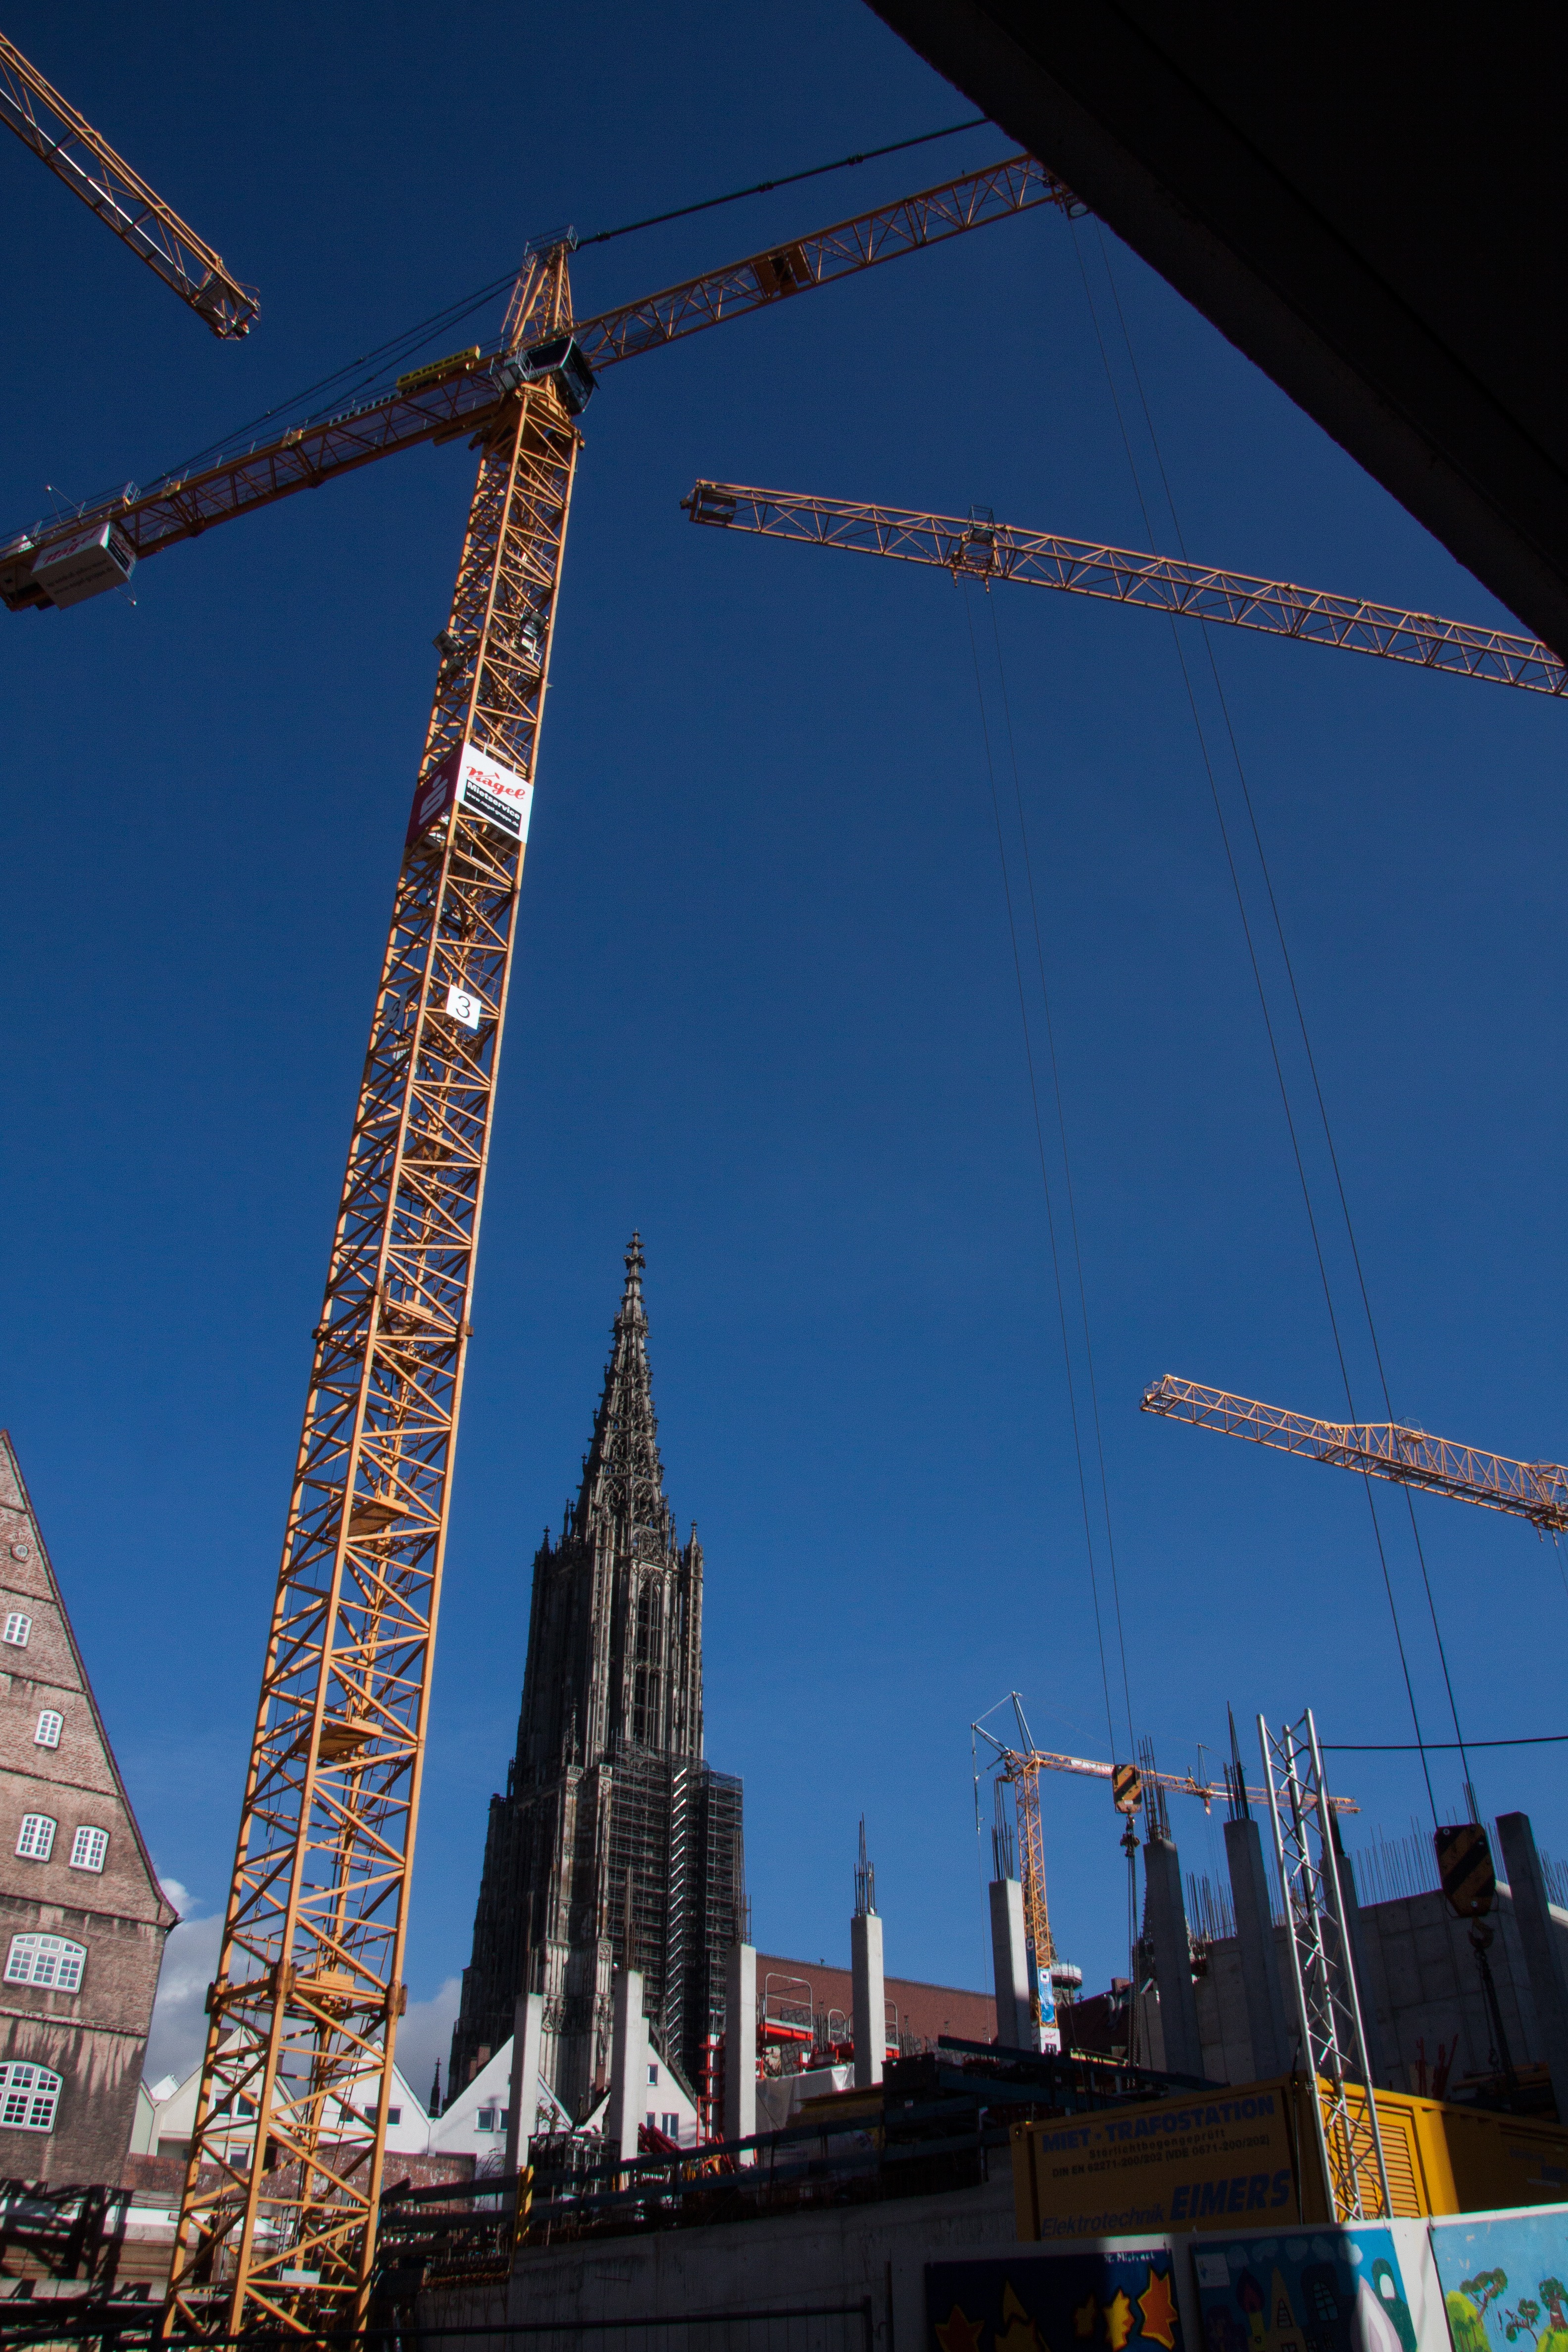
architecture, sky, city, skyscraper, cityscape, downtown, construction, vehicle, tower, mast, landmark, blue, church, tower block, spire, steeple, build, cranes, site, ulm, construction work, munster, ulm cathedral, construction equipment, urban area